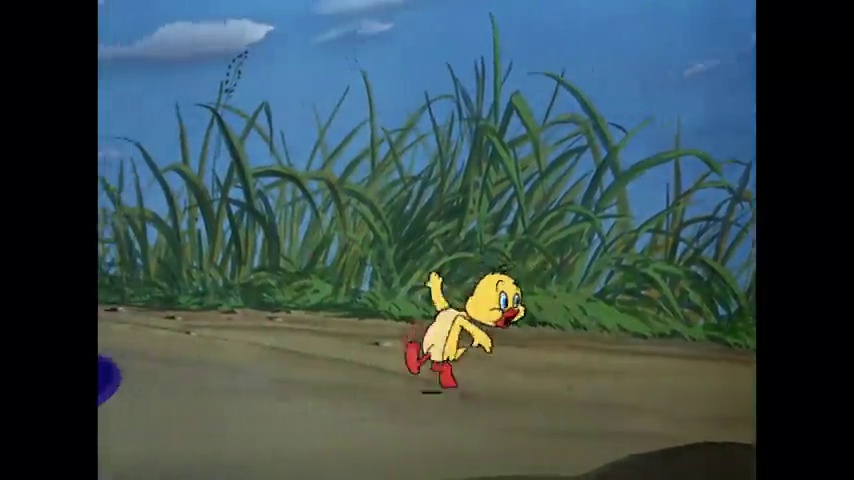
Portrait style: Cartoon Portrait